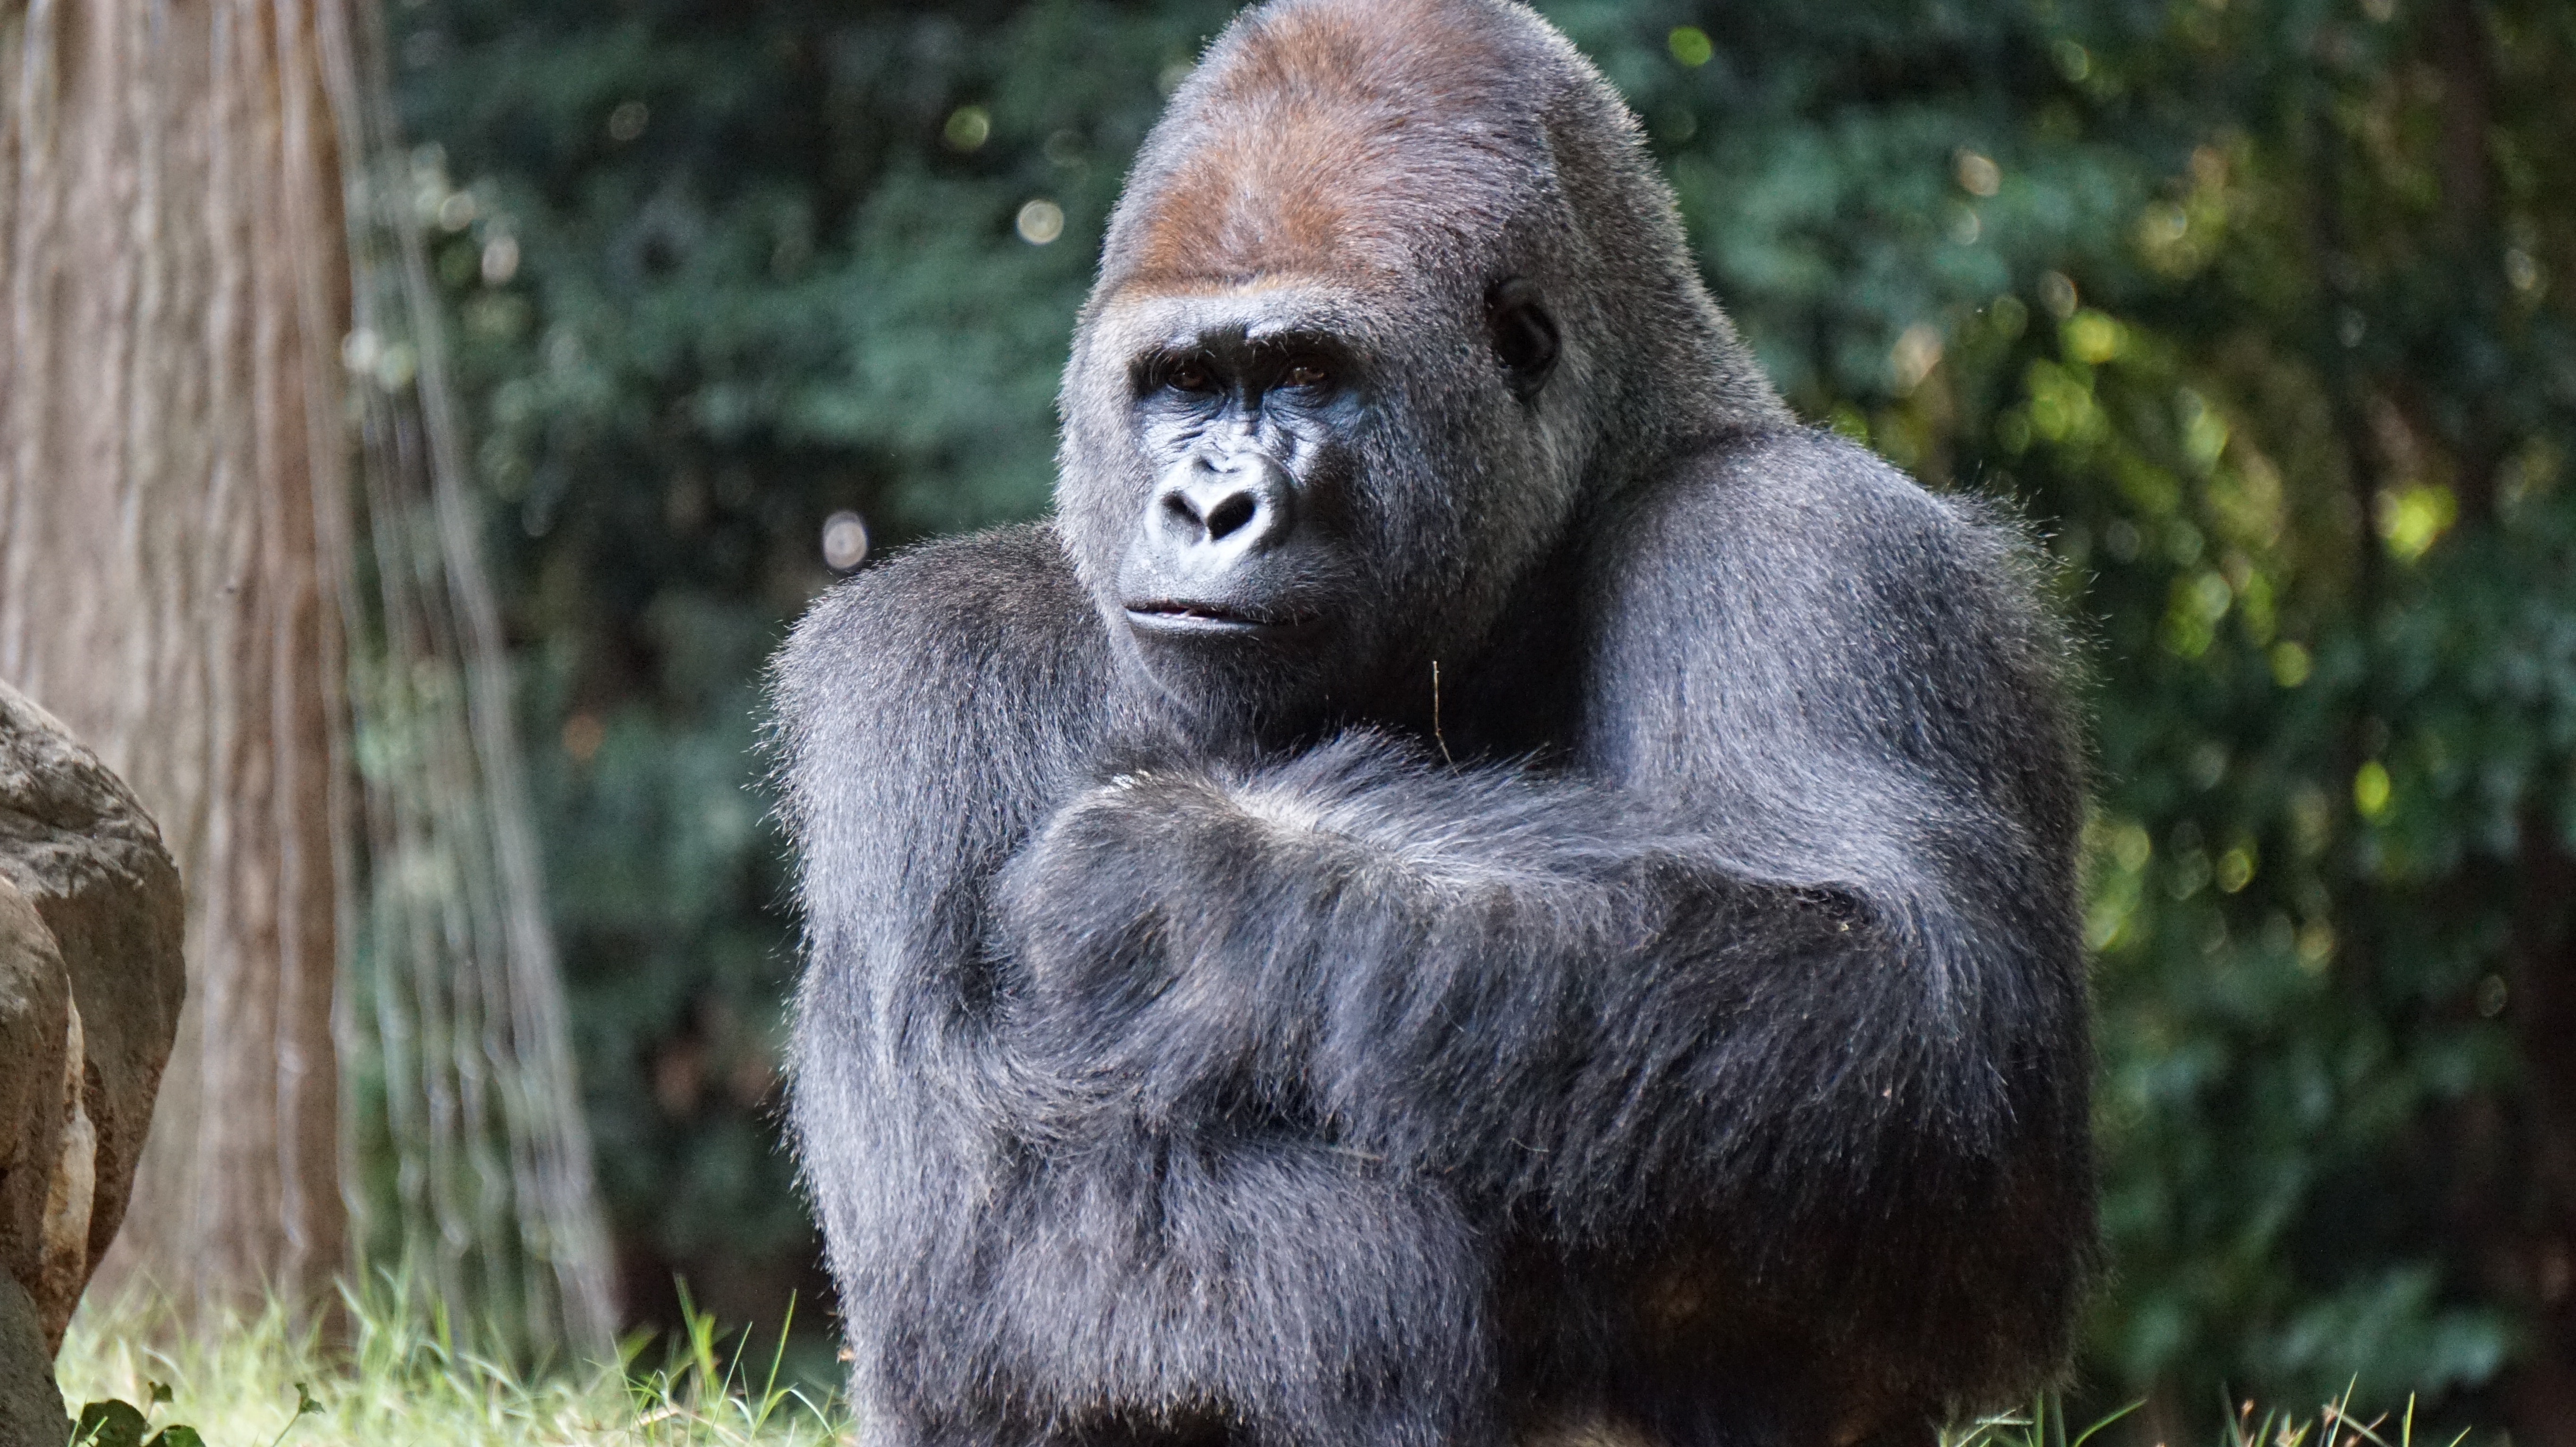
mammal, vertebrate, primate, terrestrial animal, nature reserve, wilderness, snout, organism, fur, eye, zoo, leaf, adaptation, mouth, wildlife, grass, temple, plant, plant community, common chimpanzee, national park, jungle, forest